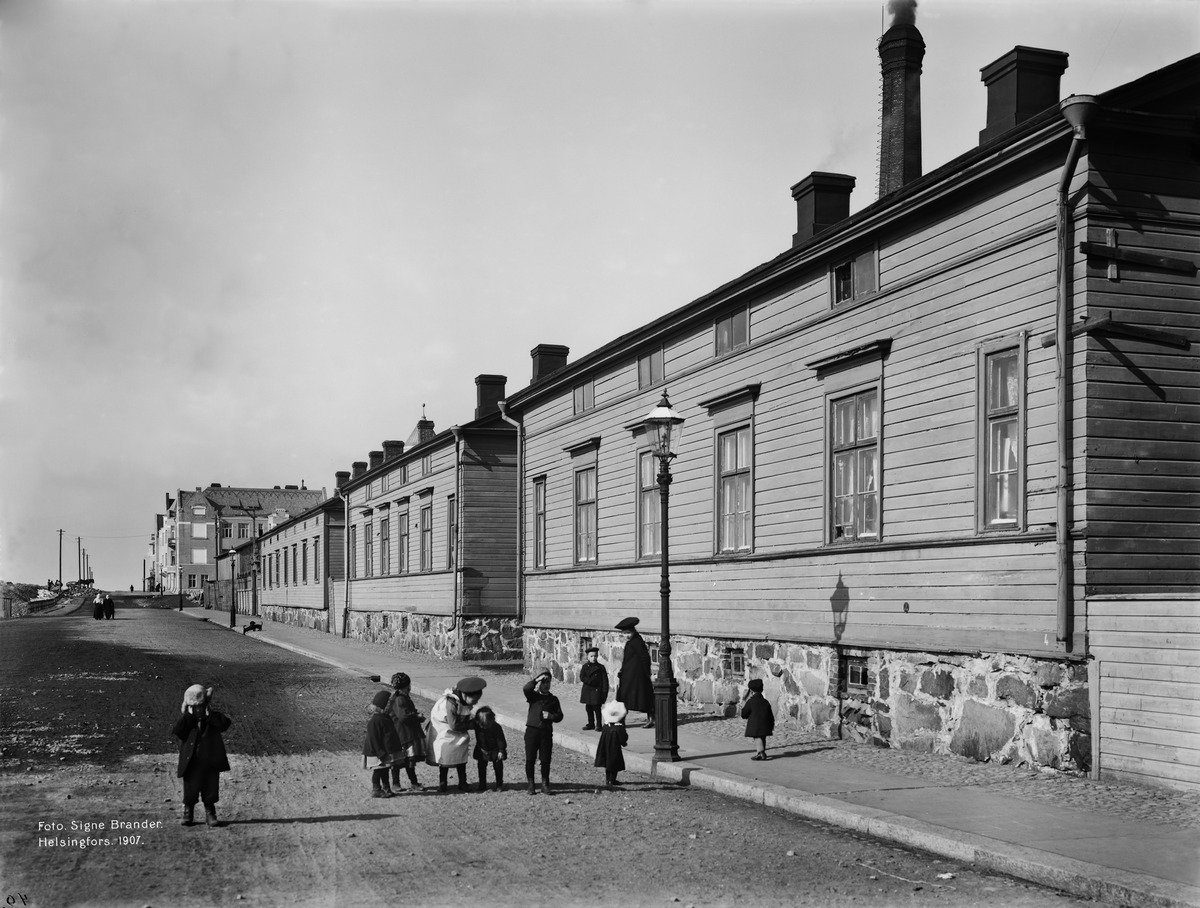
Merikatu 3, 5, 7, 9
sisällön kuvaus: Merikatu 3, 5, 7, 9. mustavalkoinen
Kuvaaja: Brander, Signe, valokuvaaja
Ajankohta: kuvausaika 1907
Paikka: Suomi, Uusimaa, Helsinki, Ullanlinna Helsinki, Merikatu 3, 5, 7, 9
Aiheet: puurakennukset